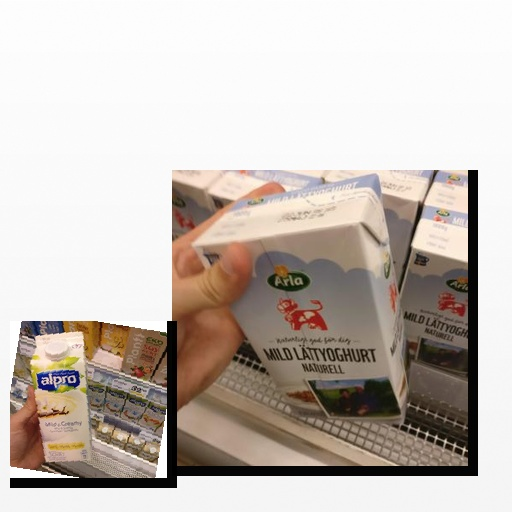
Food items: vanilla_soy_yogurt, natural_low_fat_yogurt